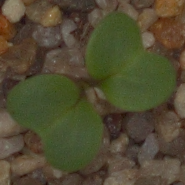
Label: charlock